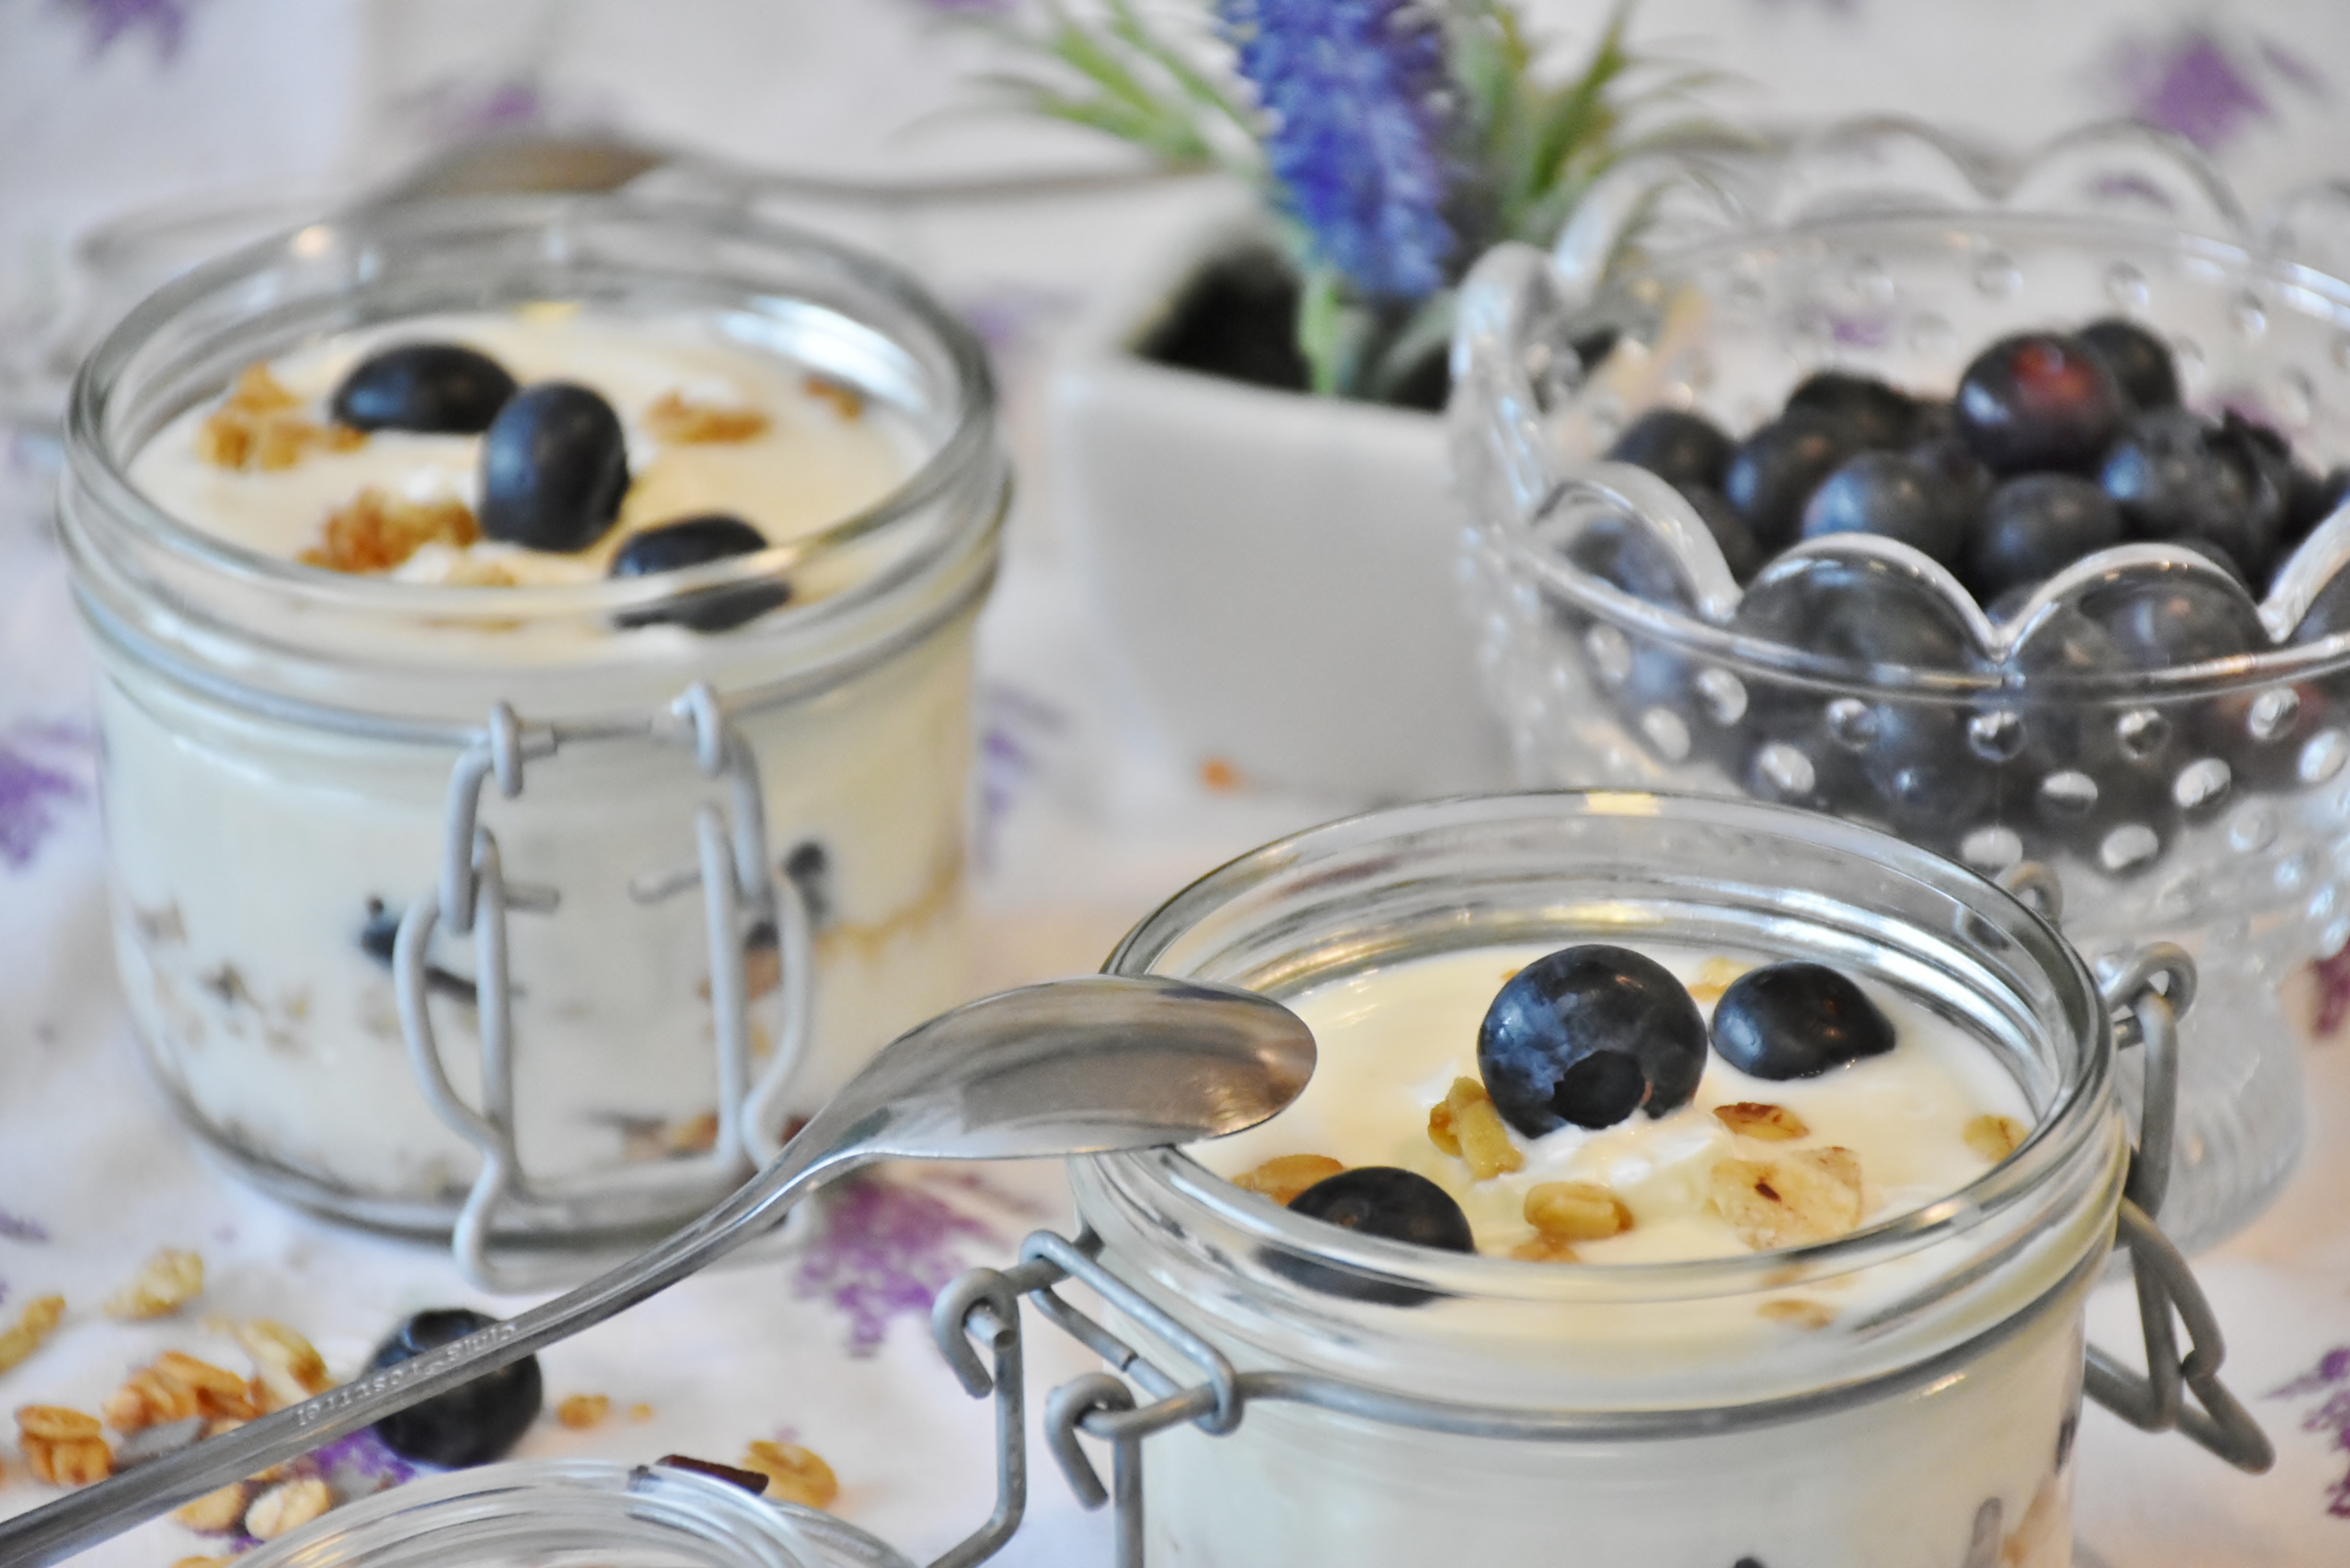
white, fruit, berry, sweet, summer, dish, meal, food, produce, blueberry, breakfast, milk, dessert, eat, cuisine, cream, delicious, yogurt, berries, sugar, blueberries, fruits, brunch, fruity, milk product, low calorie